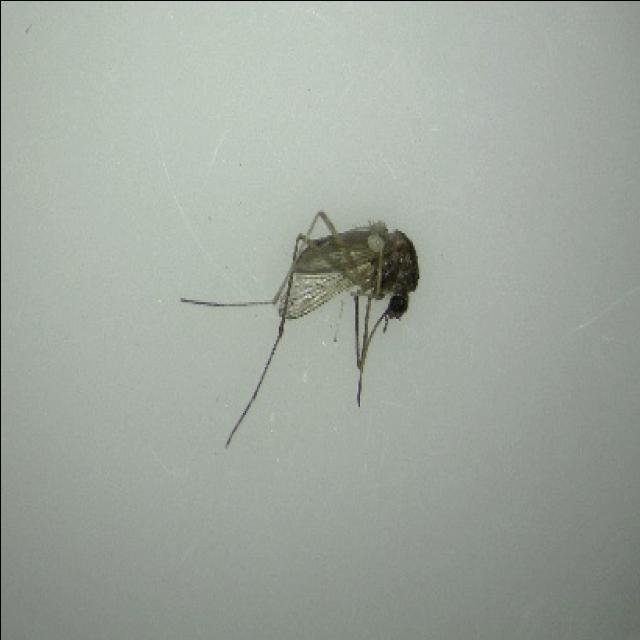
Species: aedes_vexans